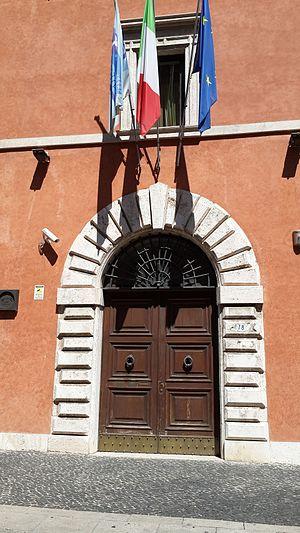
Le Palazzo Alicorni est un palais Renaissance situé dans le rione Borgo de Rome, important pour des raisons historiques et architecturales. Initialement situé à quelques mètres de la colonnade de Gian Lorenzo Bernini sur la place Saint-Pierre, il a été démoli en 1930 lors des travaux de définition de la frontière du nouvel État du Vatican et reconstruit à quelques centaines de mètres à l'est. Selon une analyse stylistique, le projet a été identifié comme étant de Giovanni Mangone, un architecte lombard actif à Rome au XVIe siècle.